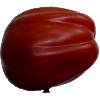
Label: Tomato Heart 1